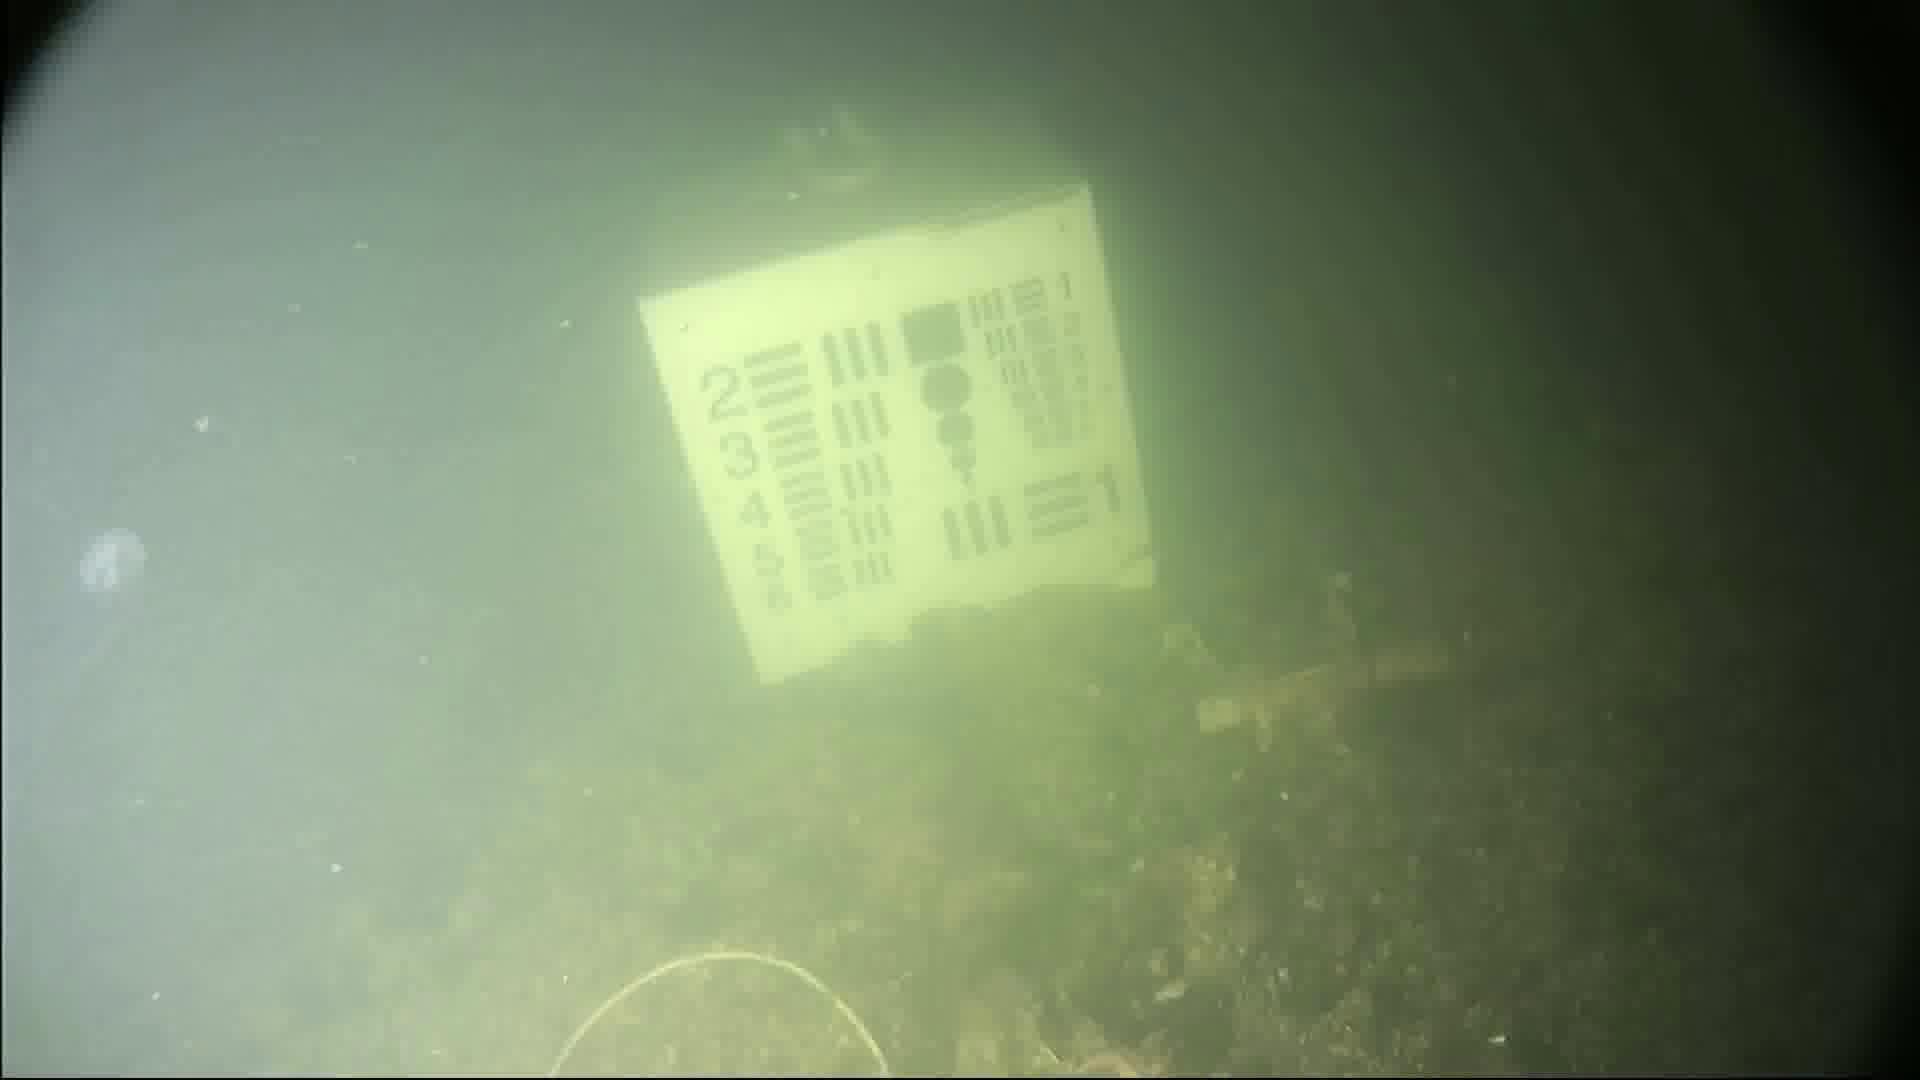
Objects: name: jellyfish